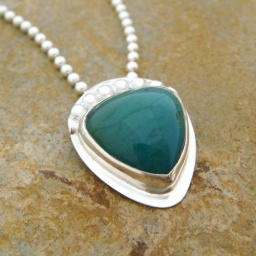
Chrysoverde Natural Green Chalcedony set in fine silver and sterling silver. Accented with sterling balls and a sterling silver ball chain.